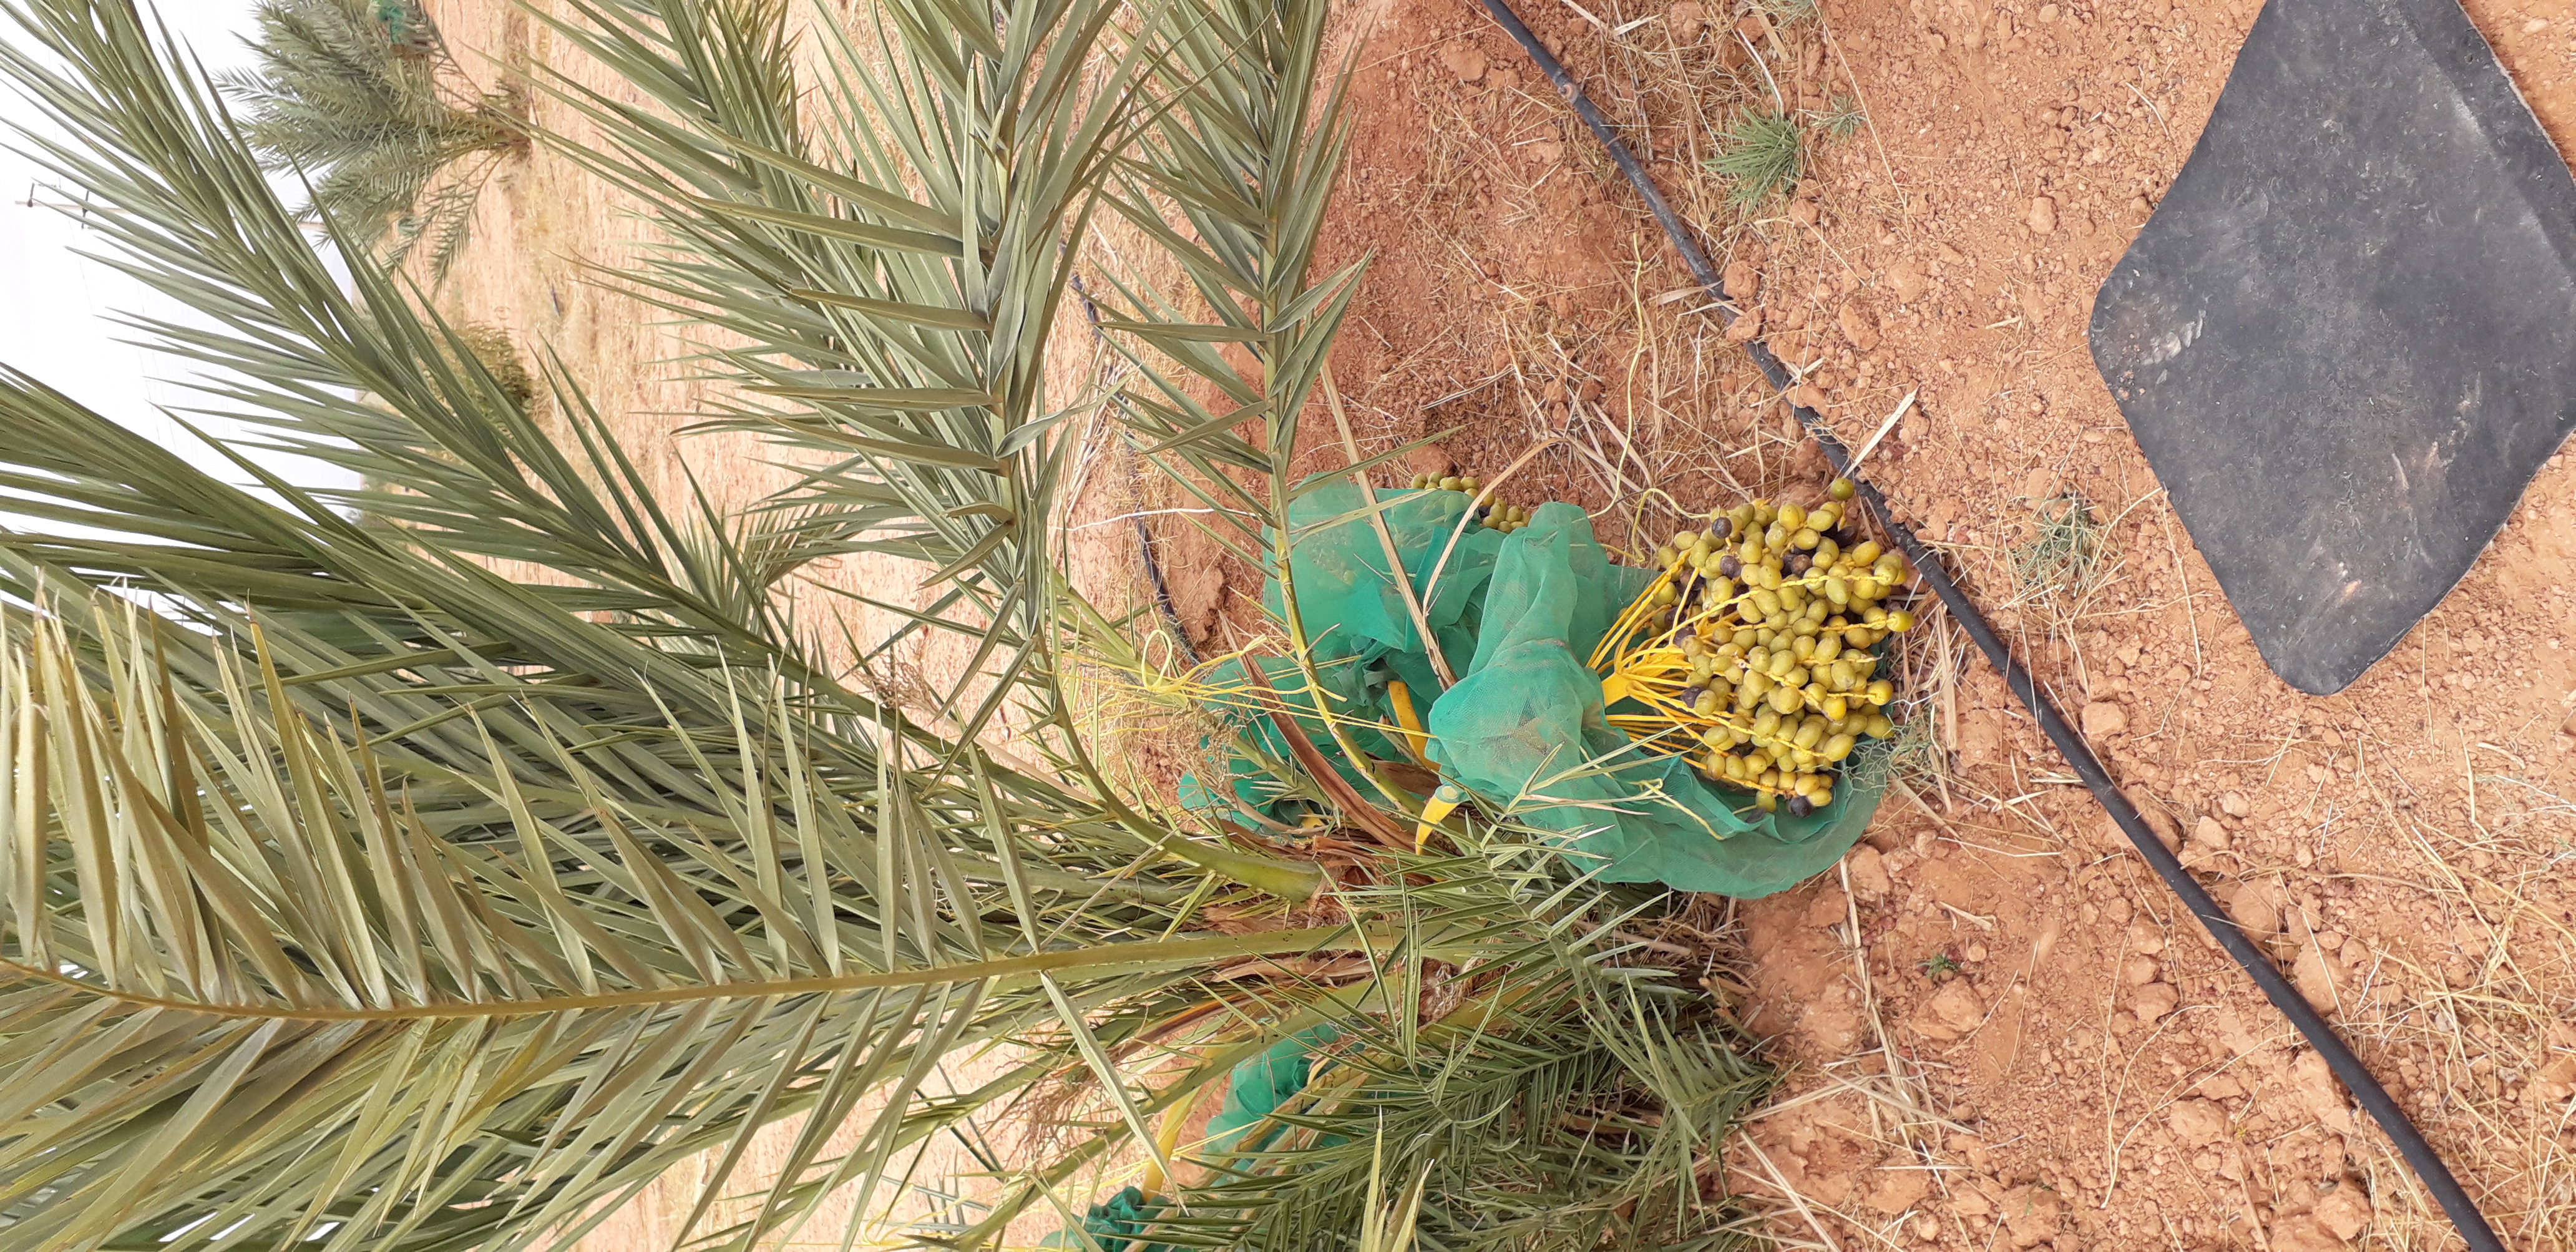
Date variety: kholt